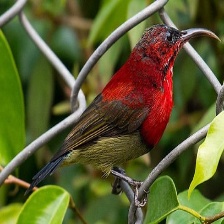
Species: CRIMSON SUNBIRD
Scientific name: AETHOPYGA SIPARAJA